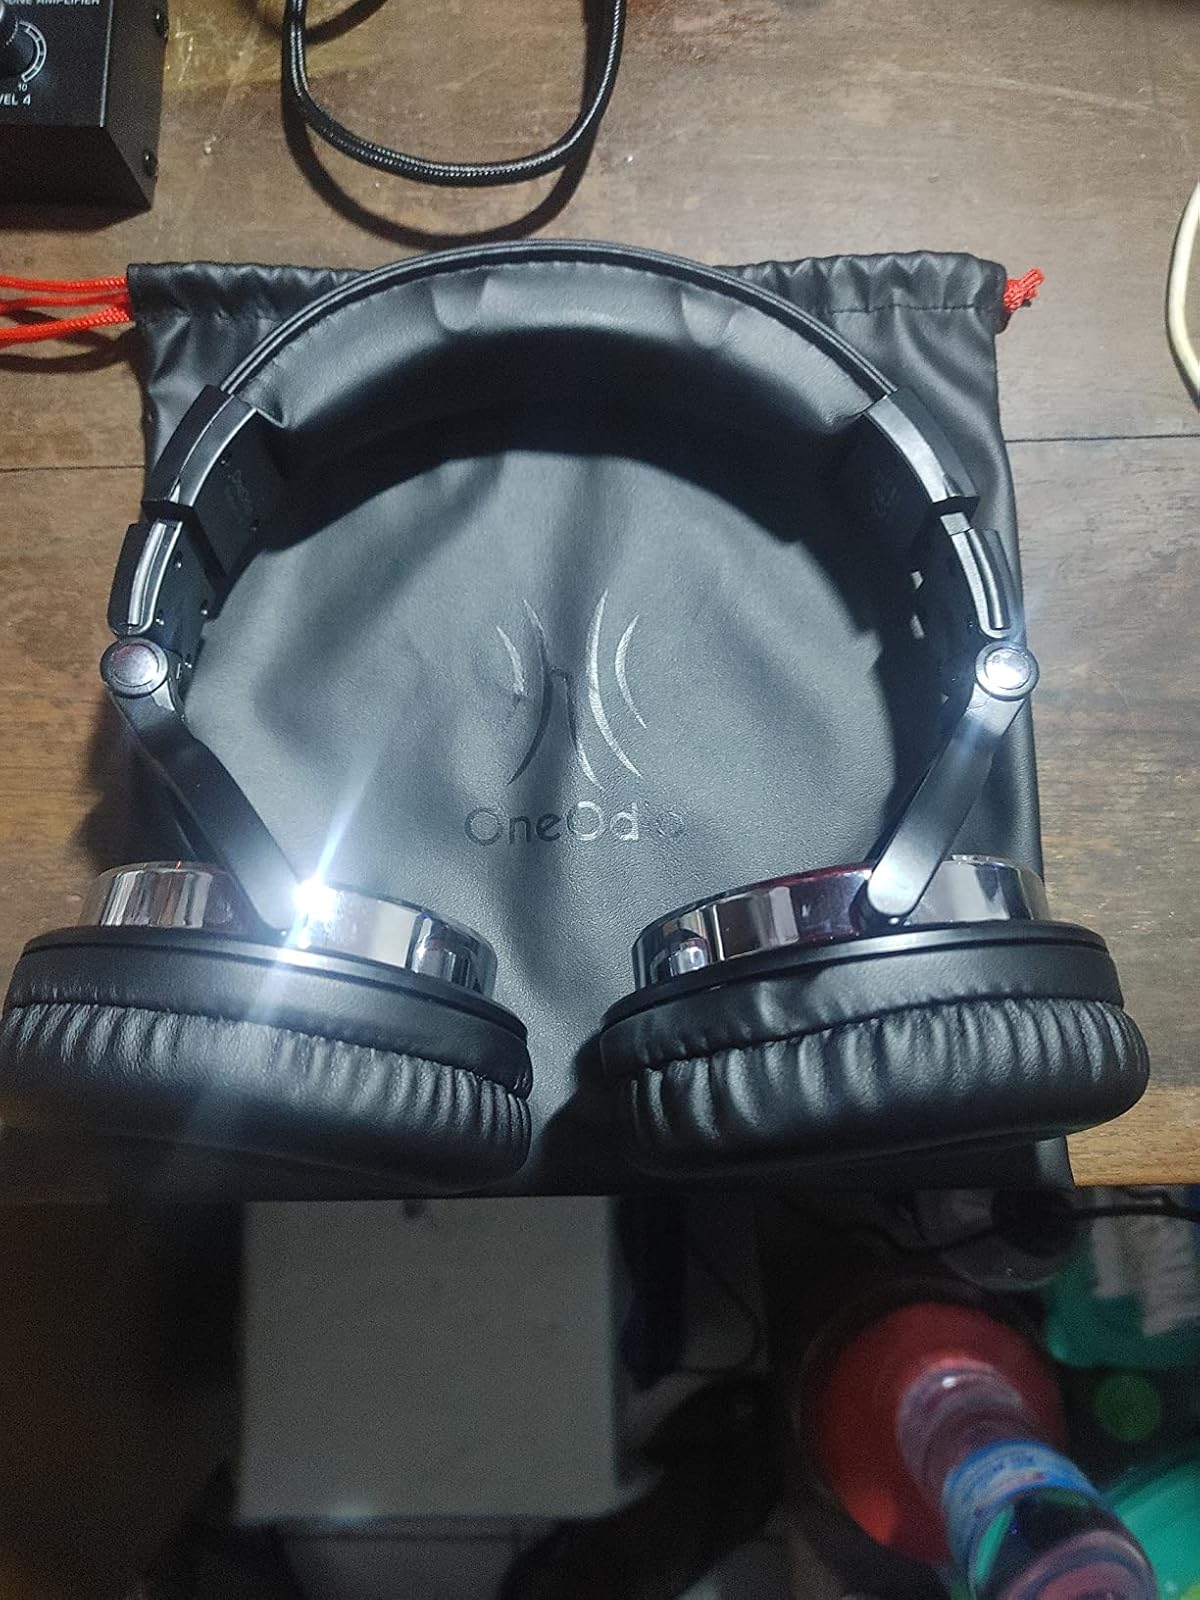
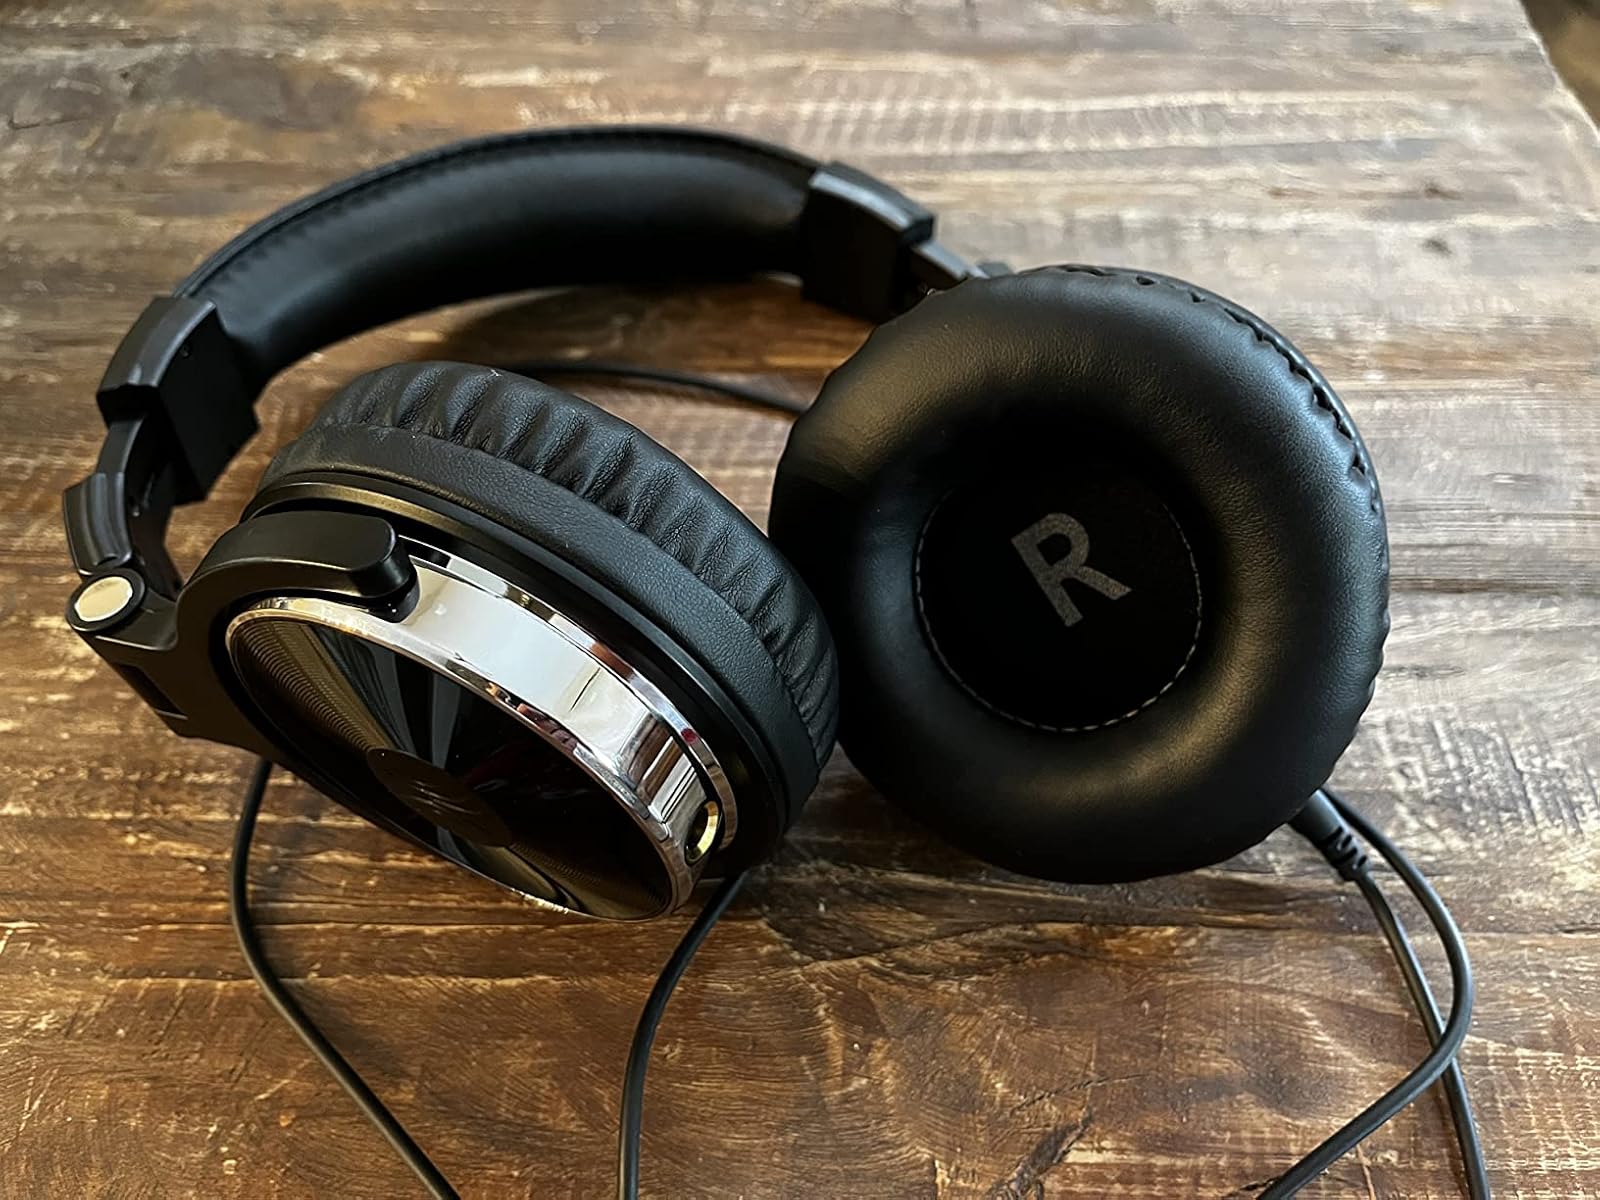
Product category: headphones
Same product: yes